Yuri Gagarin

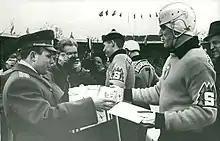
Gagarin and at the 1964 Swedish bandy final

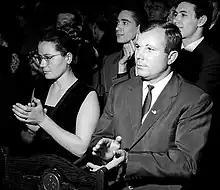
Gagarin and his wife Valentina clapping at a concert in Moscow in 1964.

In 1957, while a cadet in flight school, Gagarin met Valentina Goryacheva at the May Day celebrations at the Red Square in Moscow. She was a medical technician who had graduated from Orenburg Medical School. They were married on 7 November of the same year, the same day Gagarin graduated from his flight school.